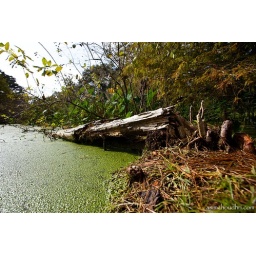
a fallen tree entering the green-covered pond at the bird city wildlife/waterfowl refuge at the jungle gardens in avery island...